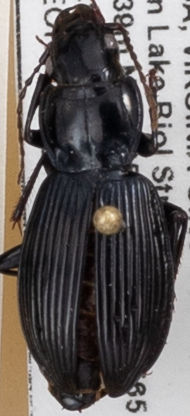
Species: Pterostichus coracinus
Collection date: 2021-07-27
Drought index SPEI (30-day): -2.09
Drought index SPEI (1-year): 0.272
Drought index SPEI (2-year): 0.9